Andy Griffin

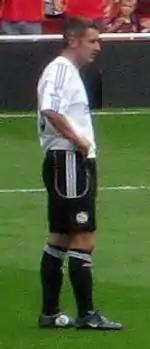
Griffin playing for Derby County in September 2007

Griffin settled quickly in Newcastle and earned call-ups to the England U21 team and also played in the 1999 FA Cup final. However, he picked up an injury in August 1999, ruling him out for the 1999–2000 season. He made a comeback the following season, but he again suffered a hernia injury, missing another season. Griffin enjoyed something of a resurgence under Bobby Robson and made several solid performances during the 2002–03 season, including in the UEFA Champions League, when his winning goal against Juventus rekindled his side's campaign. Injuries and a failure to get a regular place in the side saw him not offered a new contract by Newcastle at the end of the 2003–04 season.